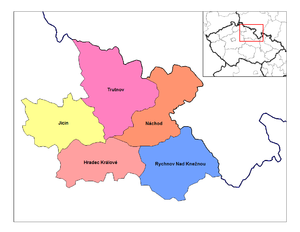
Les districts de la Tchéquie sont issus d'une division de la Tchécoslovaquie en 1960. Cette nouvelle division n’a pas pris en compte les anciennes divisions traditionnelles et les liens locaux. En Tchéquie il y avait 75 districts ; un 76ᵉ district, le district de Jeseník a été créé par la division du district de Šumperk. Trois étaient composés uniquement de villes statutaires Brno, Ostrava et Plzeň qui obtinrent le statut de district en 1971. Prague a un statut spécial, mais les dix districts de Prague étaient, d'une certaine manière, équivalent aux okres.